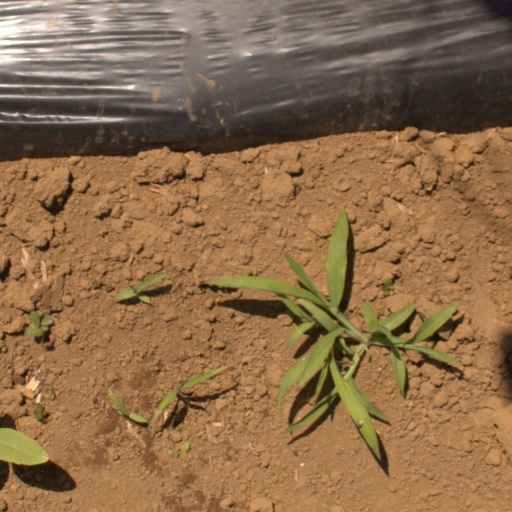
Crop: Jerusalem artichoke